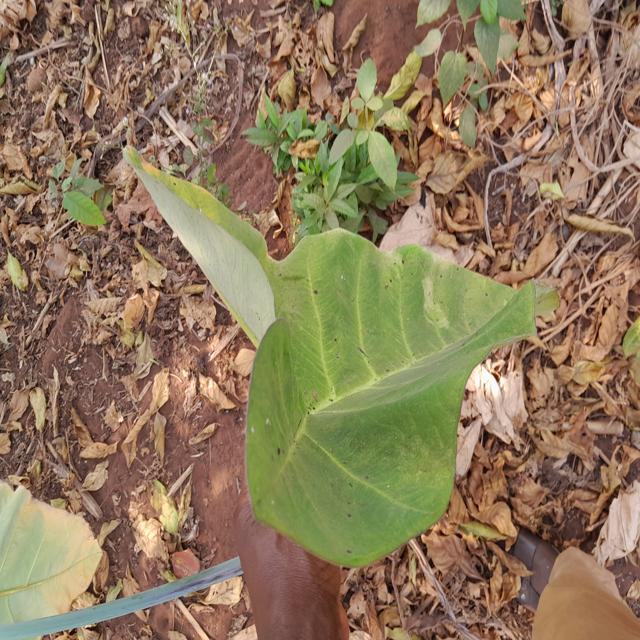
Label: Healthy